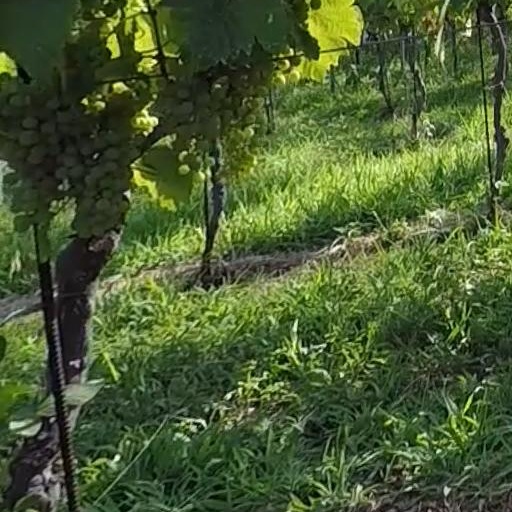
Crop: grape